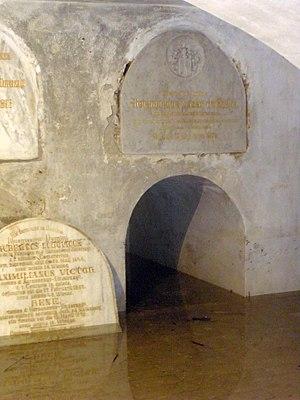
L'église Saint-Jean-Baptiste d'Ečka est une église catholique située à Ečka, dans la province autonome de Voïvodine, sur le territoire de la Ville de Zrenjanin et dans le district du Banat central en Serbie. Elle est inscrite sur la liste des monuments culturels protégés de la République de Serbie.